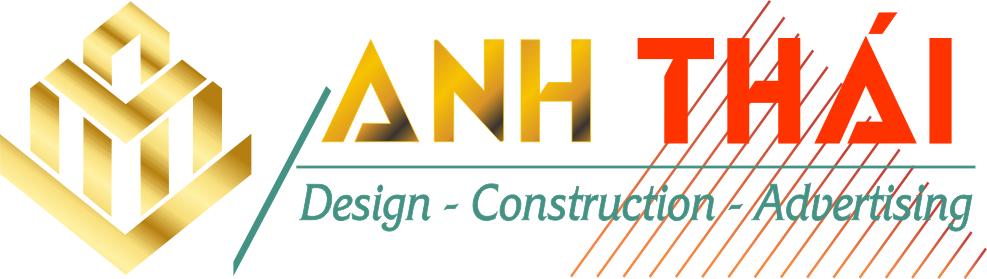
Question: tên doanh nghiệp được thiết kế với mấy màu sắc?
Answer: tên doanh nghiệp được thiết kế với hai màu